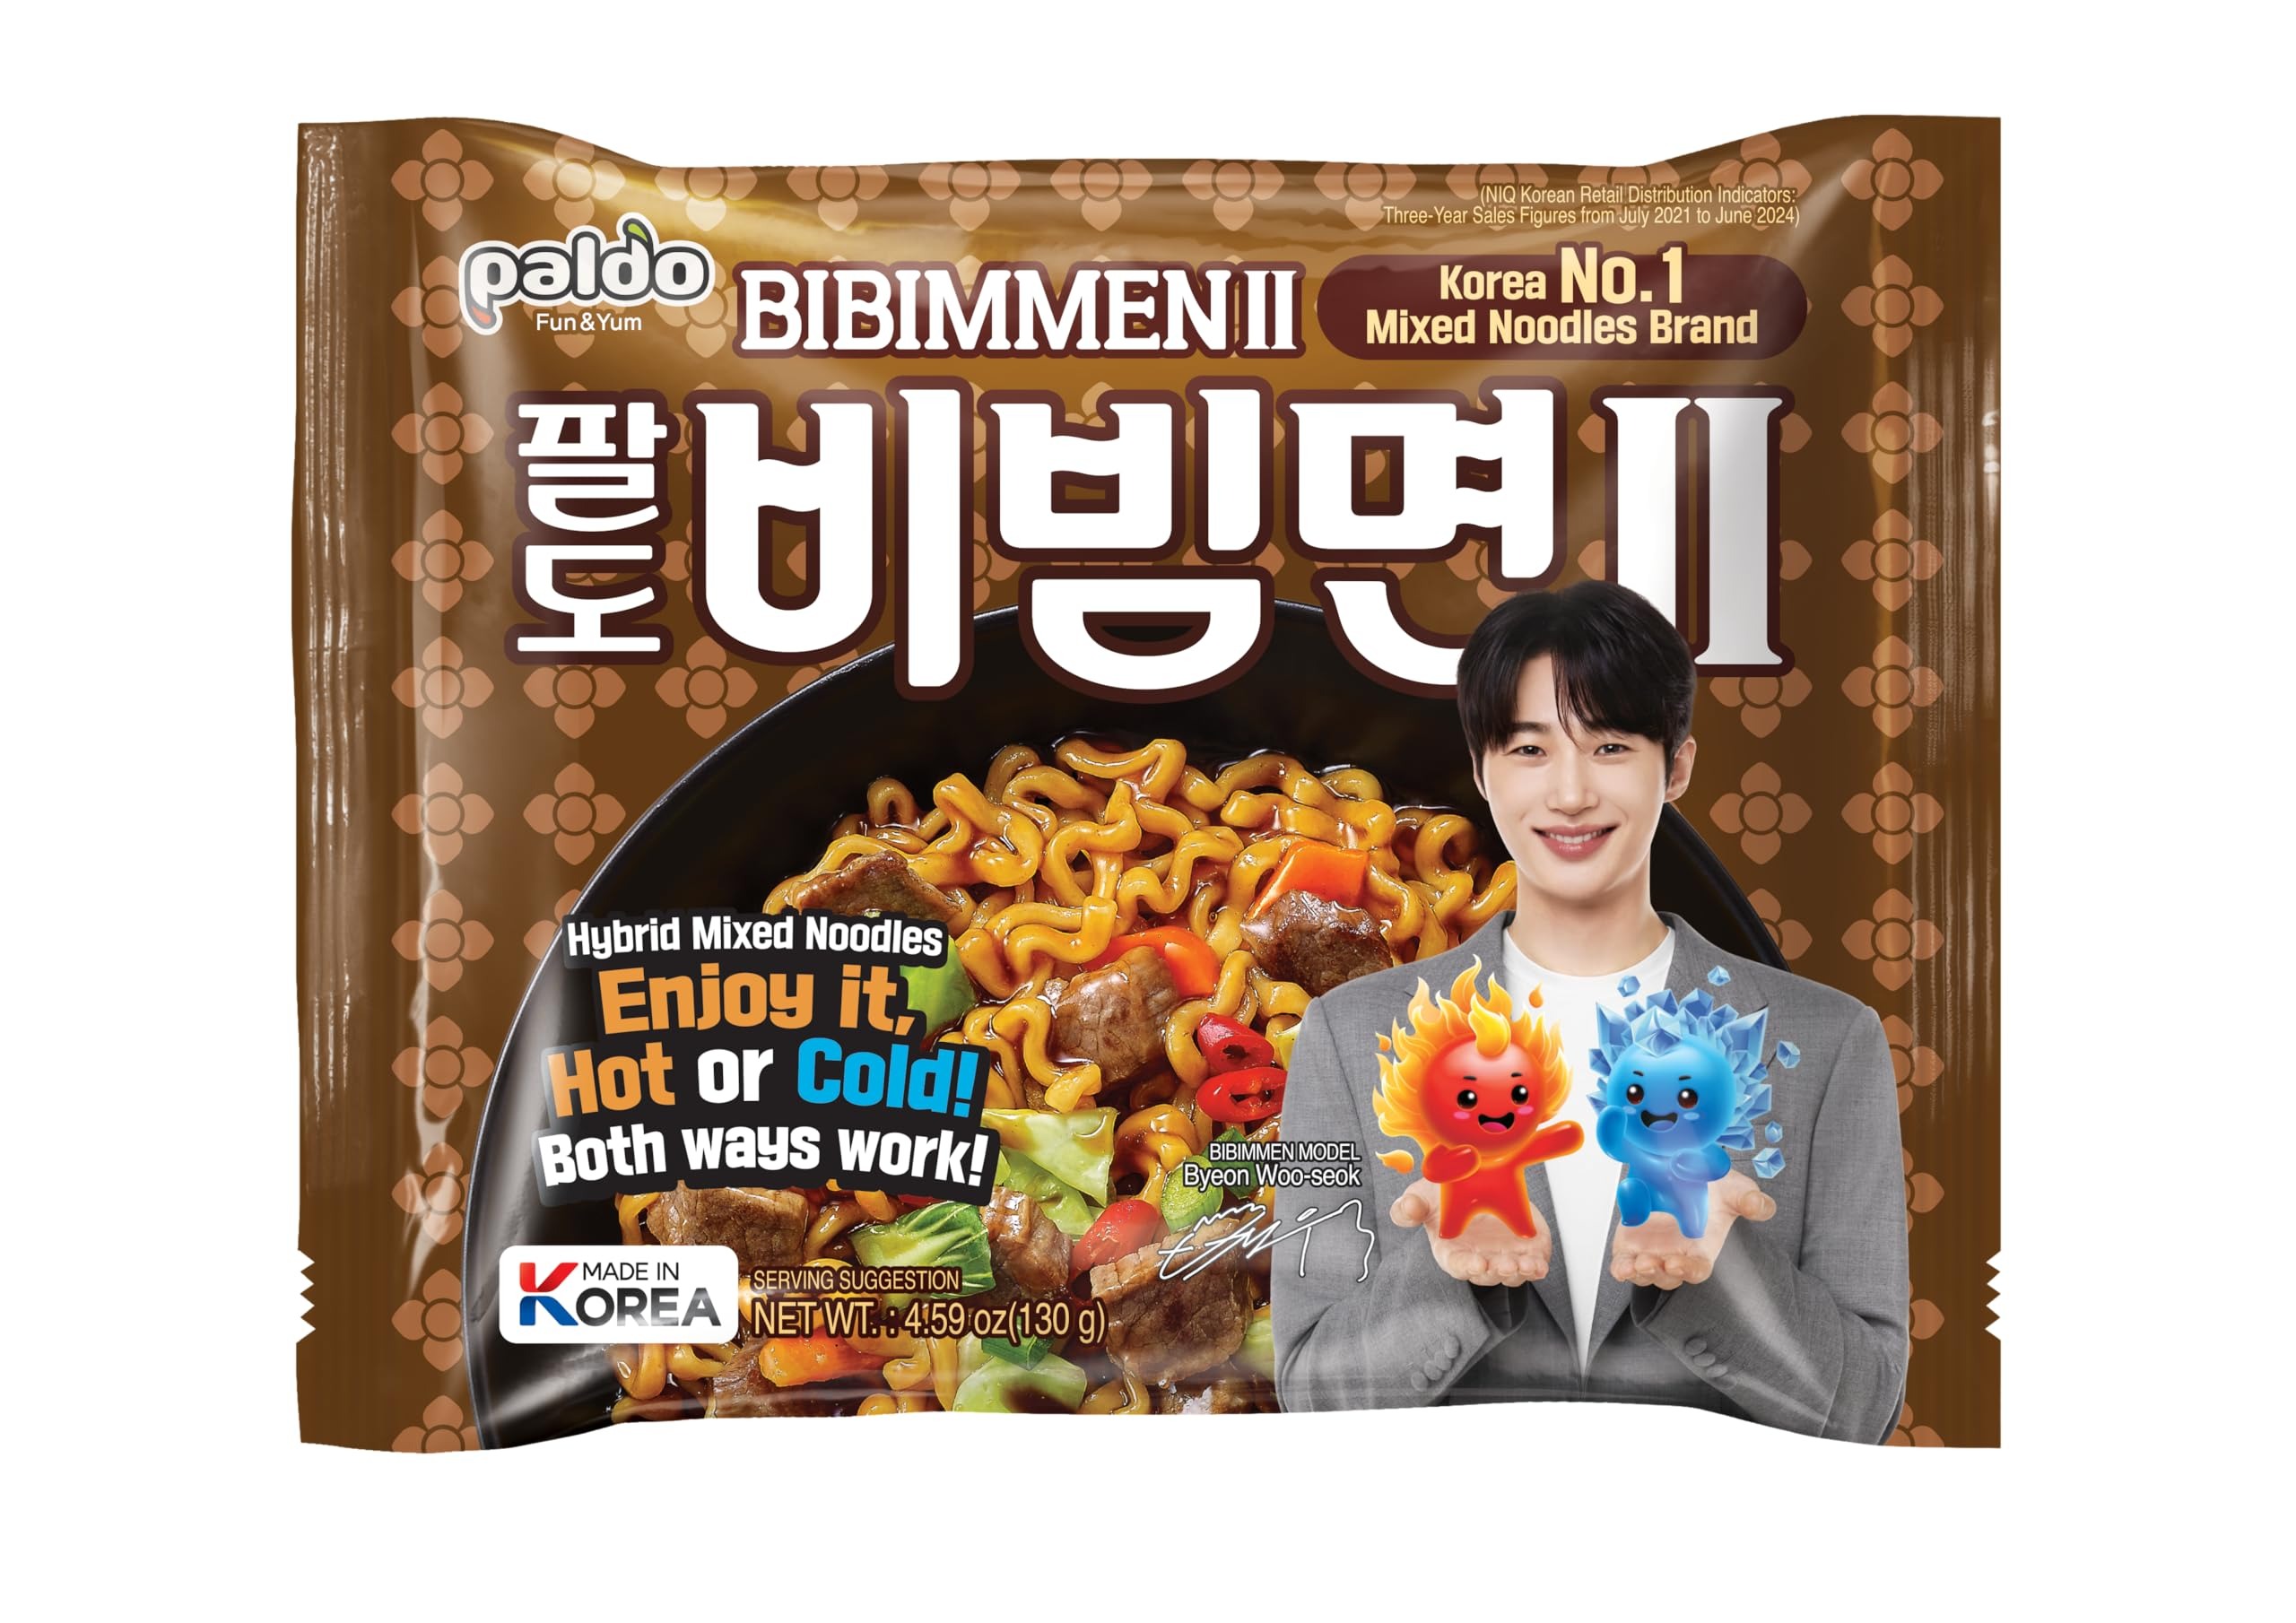
Item Name: Paldo Fun & Yum Bibimmen II, Hybrid Bibimmen, The next generation of Bibimmen, Enjoy cold or hot, Bibimmyeon, Net wt 4.59 ounce (130g), Pack of 16
Bullet Point 1: Upgraded Taste – Enjoy the enhanced flavor of Paldo Bibimmyeon II, with a perfect balance of sweetness and spiciness.
Bullet Point 2: Hot or Cold Enjoyment – Savor it as a refreshing cold noodle dish or a warm and comforting meal.
Bullet Point 3: Authentic Korean Flavor – Made with a rich gochujang-based sauce for a deliciously bold and savory taste.
Bullet Point 4: Chewy & Satisfying Noodles – Perfectly textured noodles that absorb the flavorful sauce for an unforgettable bite.
Bullet Point 5: Quick & Easy to Prepare – Ready in minutes—just cook, rinse, and mix with the special sauce.
Product Description: Experience the upgraded taste of Paldo Bibimmyeon II, a deliciously sweet and spicy Korean-style instant noodle! This new version brings an improved balance of flavors, making it even more enjoyable whether served cold or hot. The rich gochujang-based sauce delivers an authentic Korean taste, while the chewy noodles provide the perfect texture. Whether you're craving a refreshing cold noodle dish on a hot day or a comforting warm meal, Paldo Bibimmyeon II is the perfect choice!
Value: 73.44
Unit: Ounce

Price: 27.95